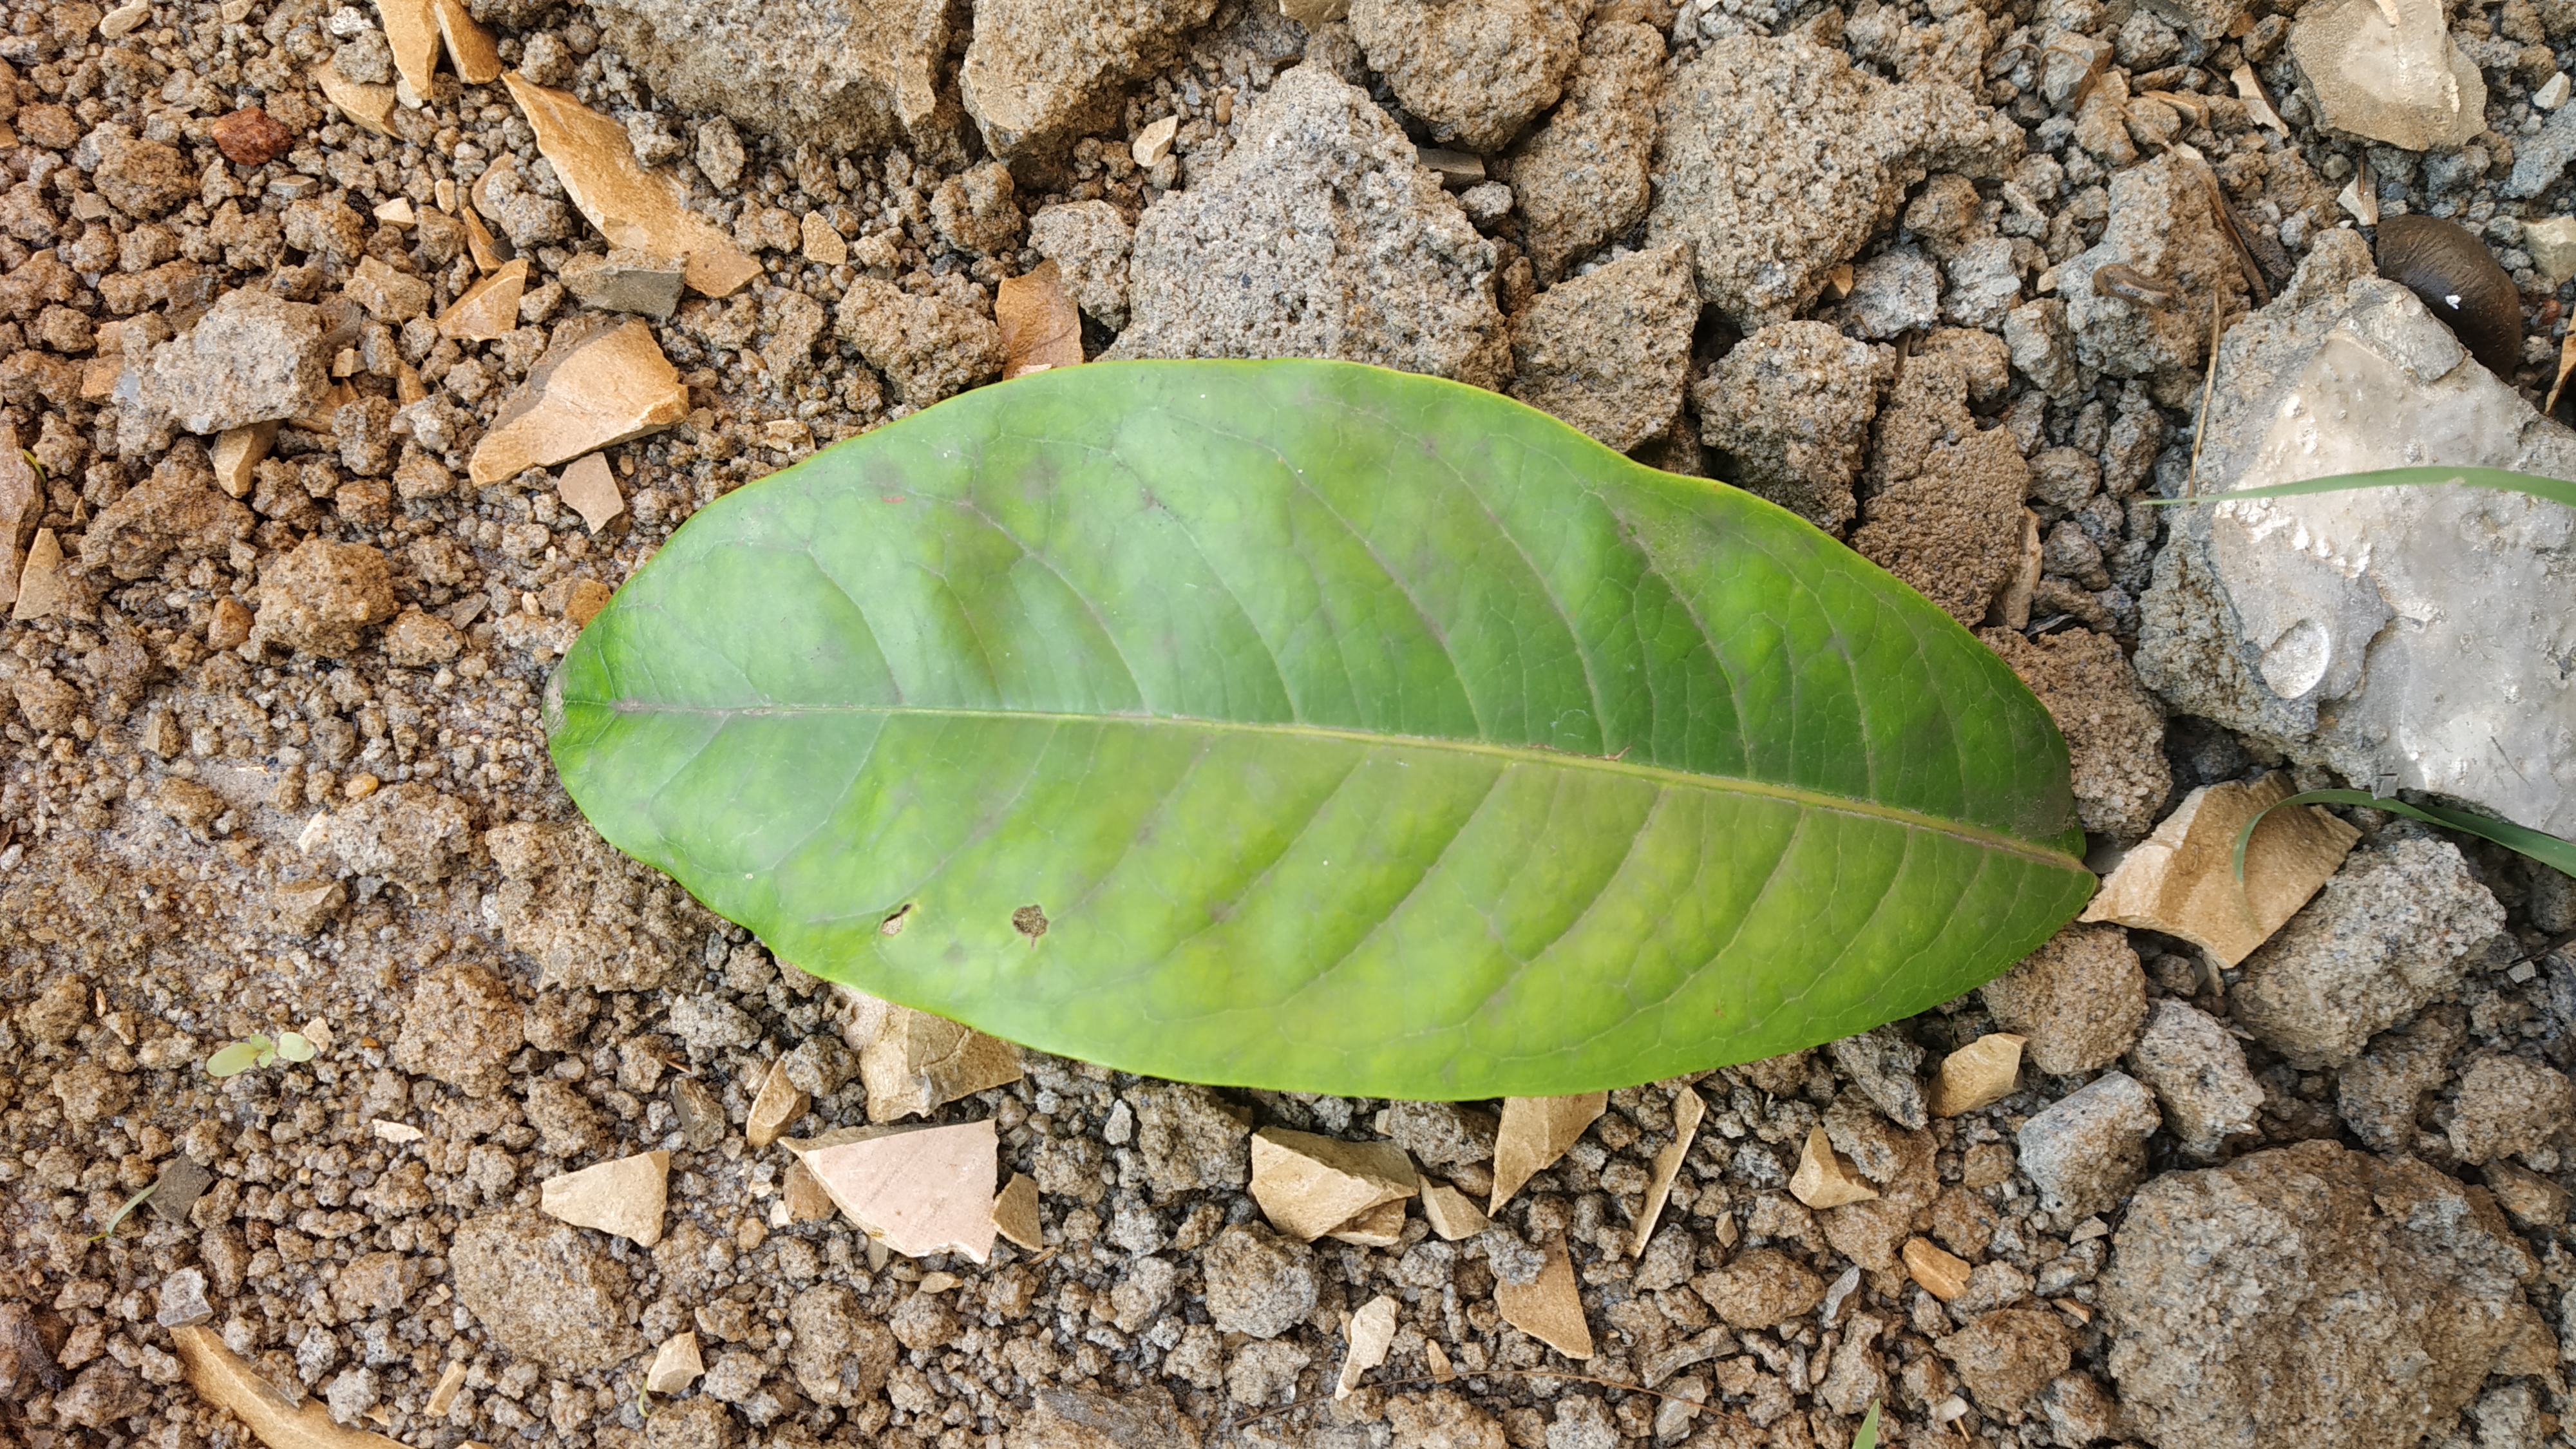
Plant: kepala